Brian Williams

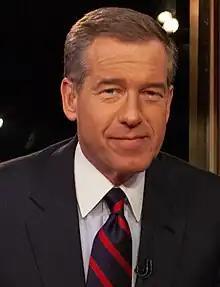
Williams in 2013

Brian Douglas Williams (born May 5, 1959) is an American journalist and television news anchor. He was a correspondent for "NBC Nightly News" starting in 1993, before his promotion to anchor and managing editor of the broadcast in 2004.